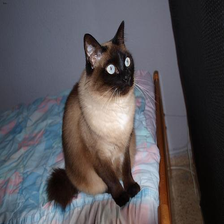
Species: cat
Breed: Siamese